Theo Bos (footballer)

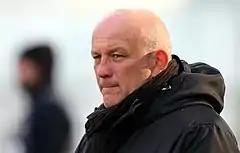
Bos in 2011

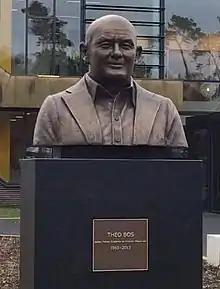
"Mister Vitesse" Theo Bos

Theo Bos (5 October 1965 – 28 February 2013) was a Dutch football player and coach. He played for Vitesse Arnhem from 1983 to 1998. During his career at Vitesse, he amassed a total of 429 matches, a record for the club.